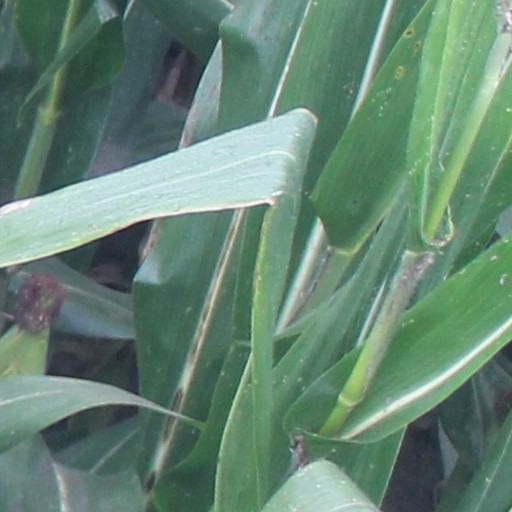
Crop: maize; corn